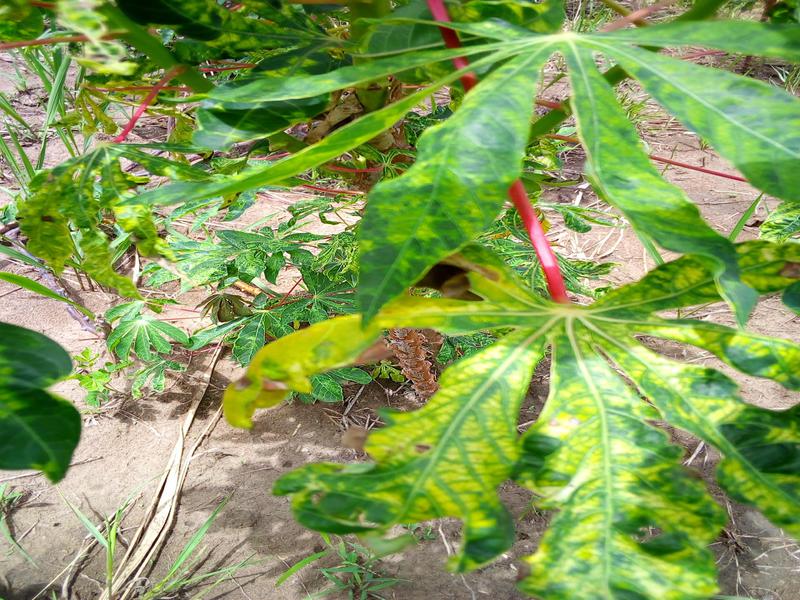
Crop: cassava
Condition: mosaic_disease